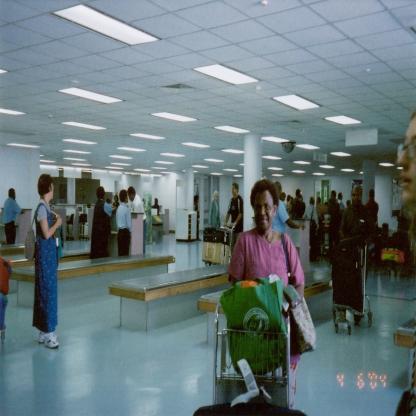
Scene: Indoor